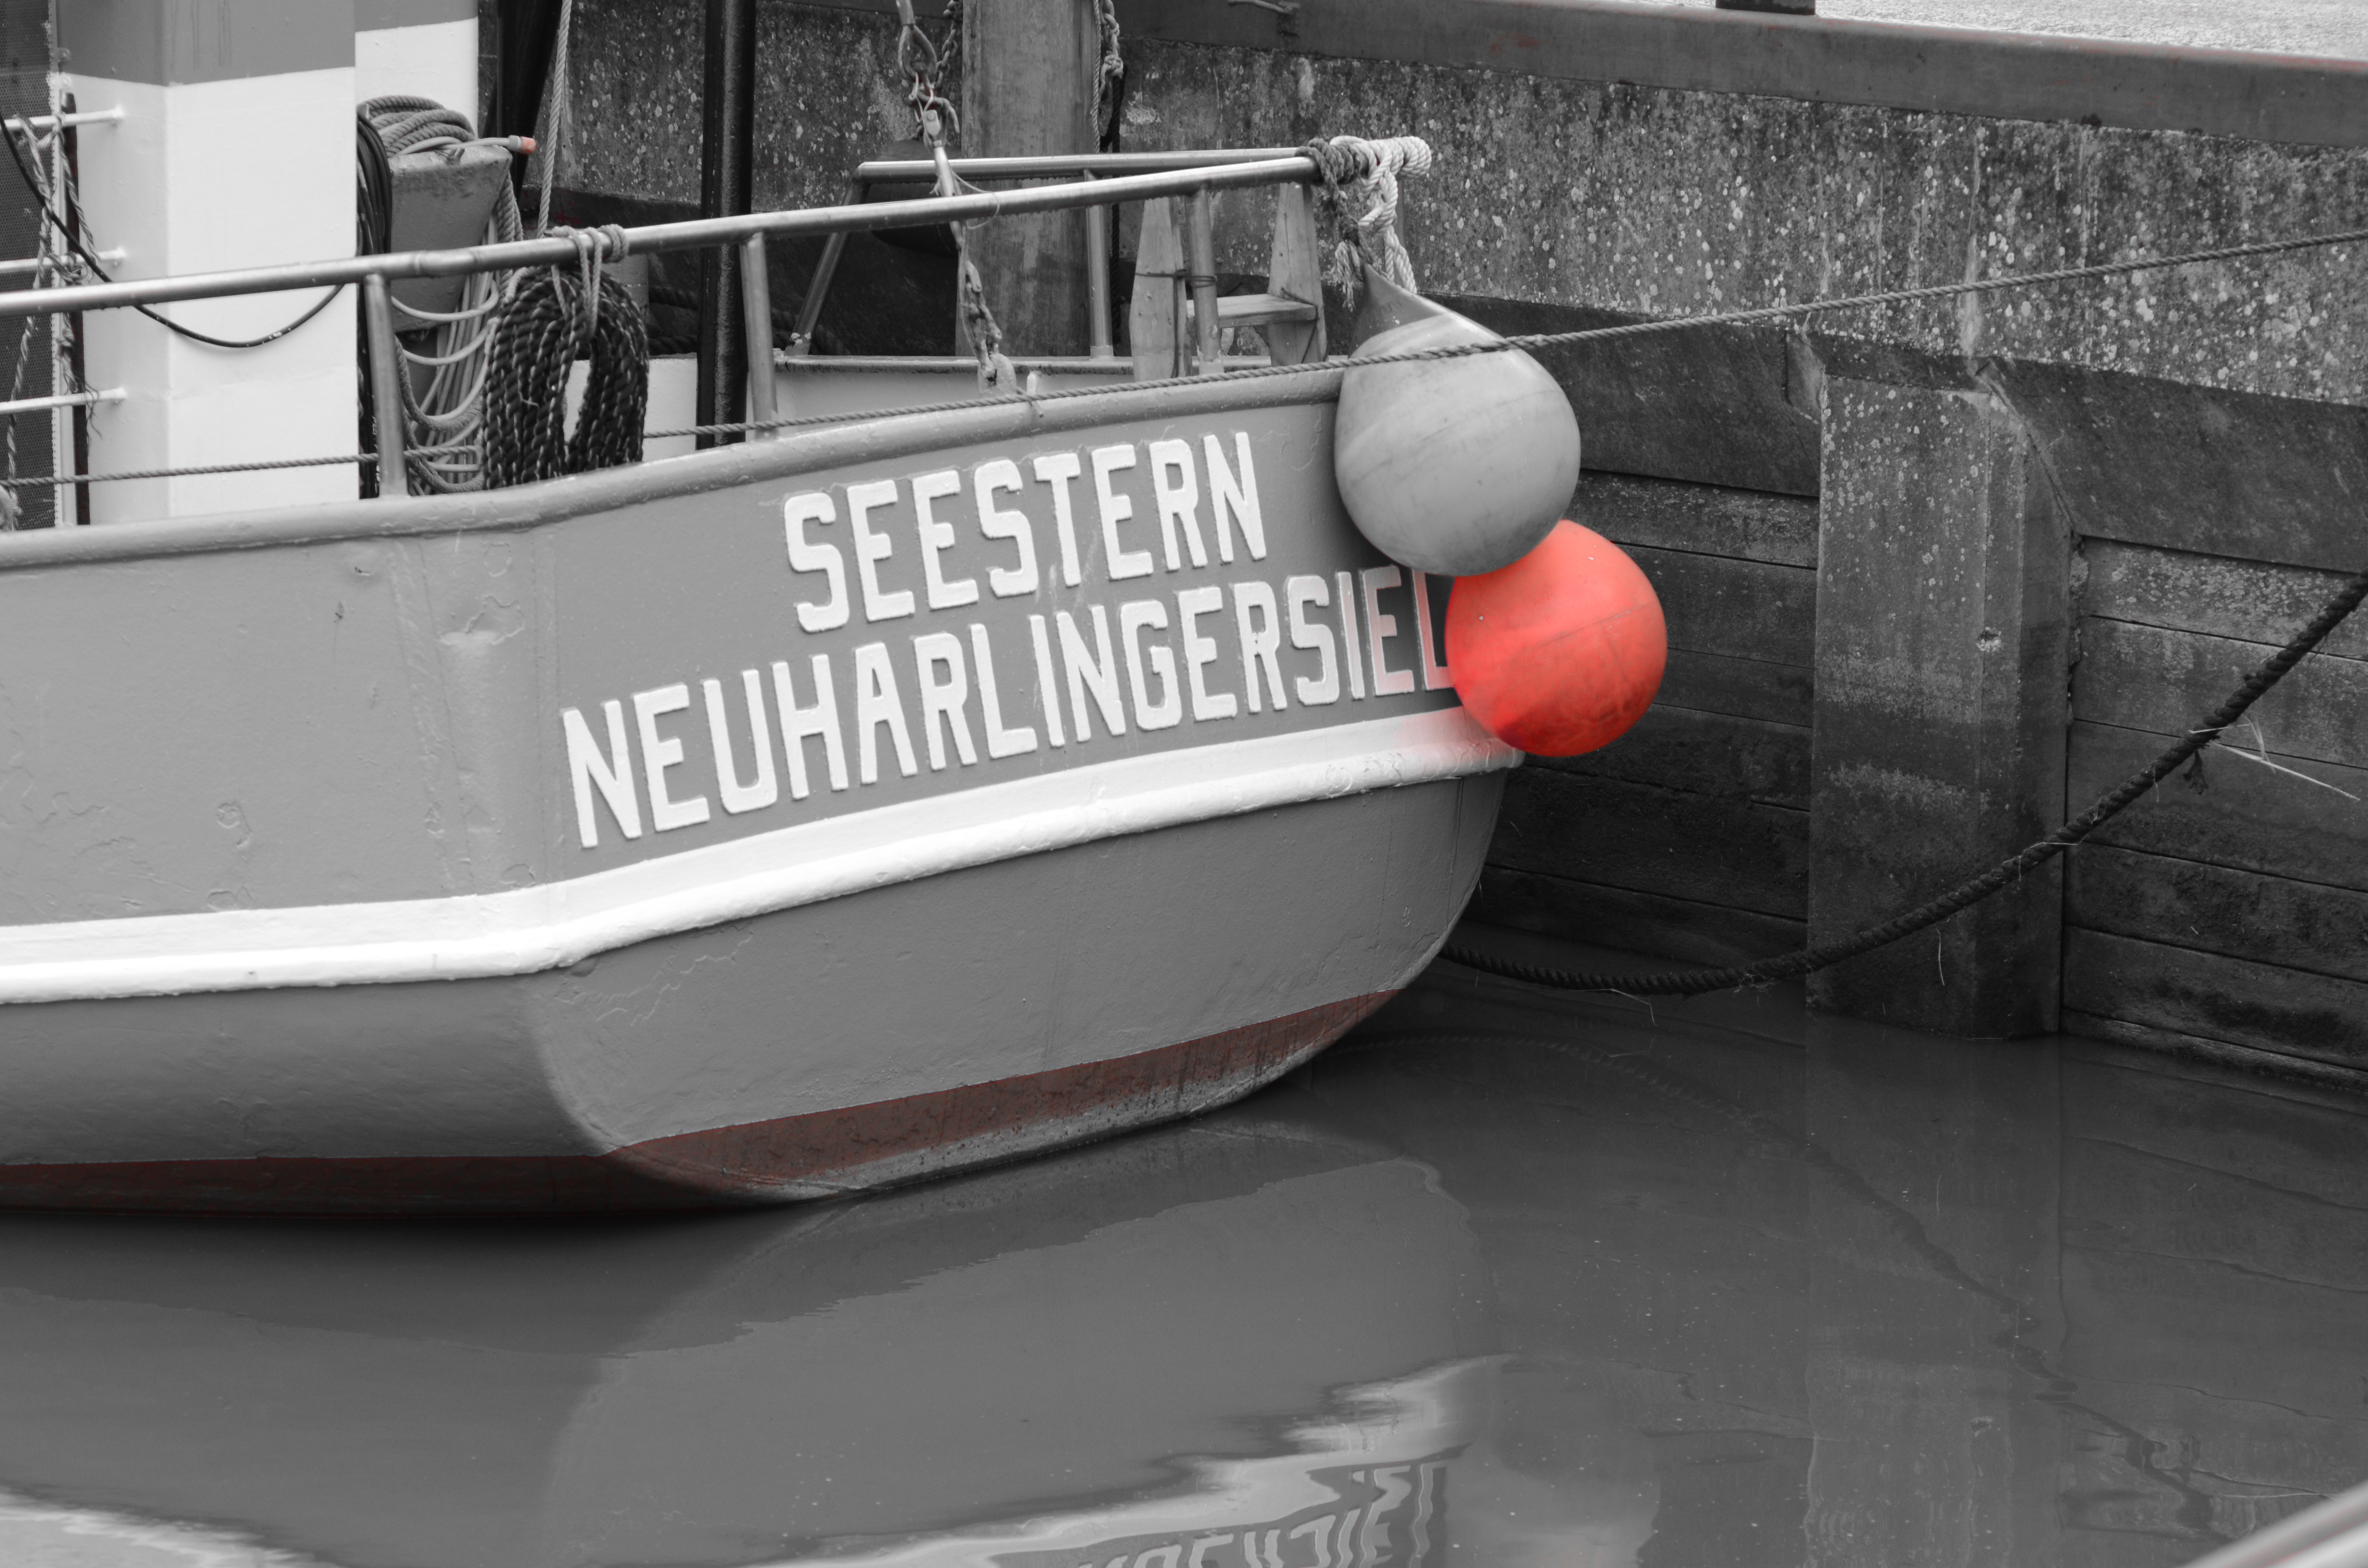
black and white, boat, boot, vehicle, monochrome, watercraft, rear, boje, monochrome photography